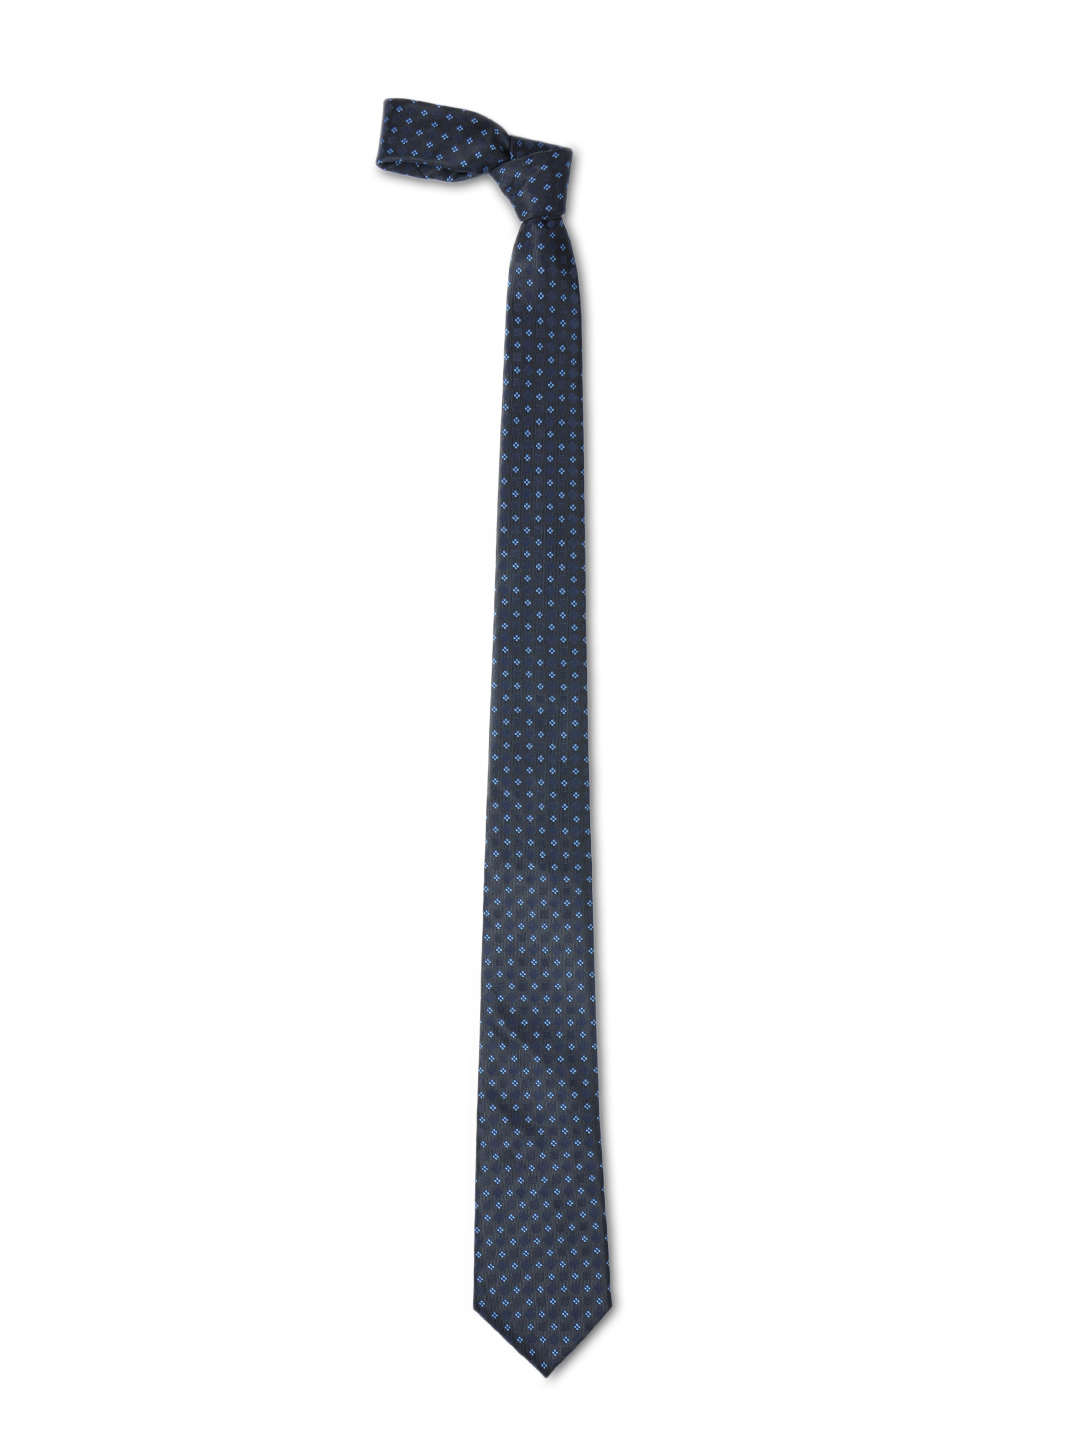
Park Avenue Men Navy Blue Tie
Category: Accessories / Ties / Ties
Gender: Men
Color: Navy Blue
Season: Summer 2012
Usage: Casual